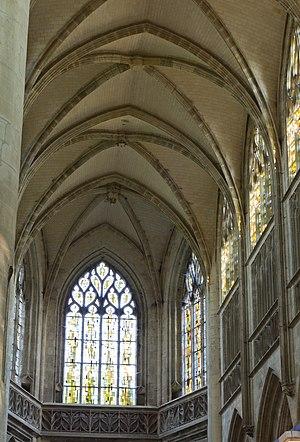
Voutes et vitraux de l'église Saint-Jacques de Lisieux. This building is classé au titre des Monuments Historiques. It is indexed in the Base Mérimée, a database of architectural heritage maintained by the French Ministry of Culture,
L'église Saint-Jacques est une église catholique située à Lisieux, en France. C'est un monument de style gothique.